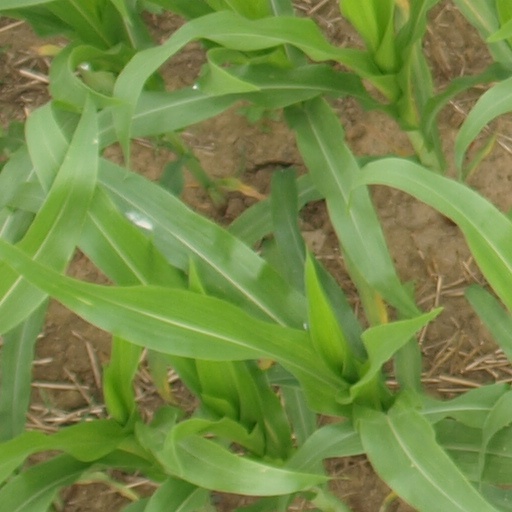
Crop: maize; corn